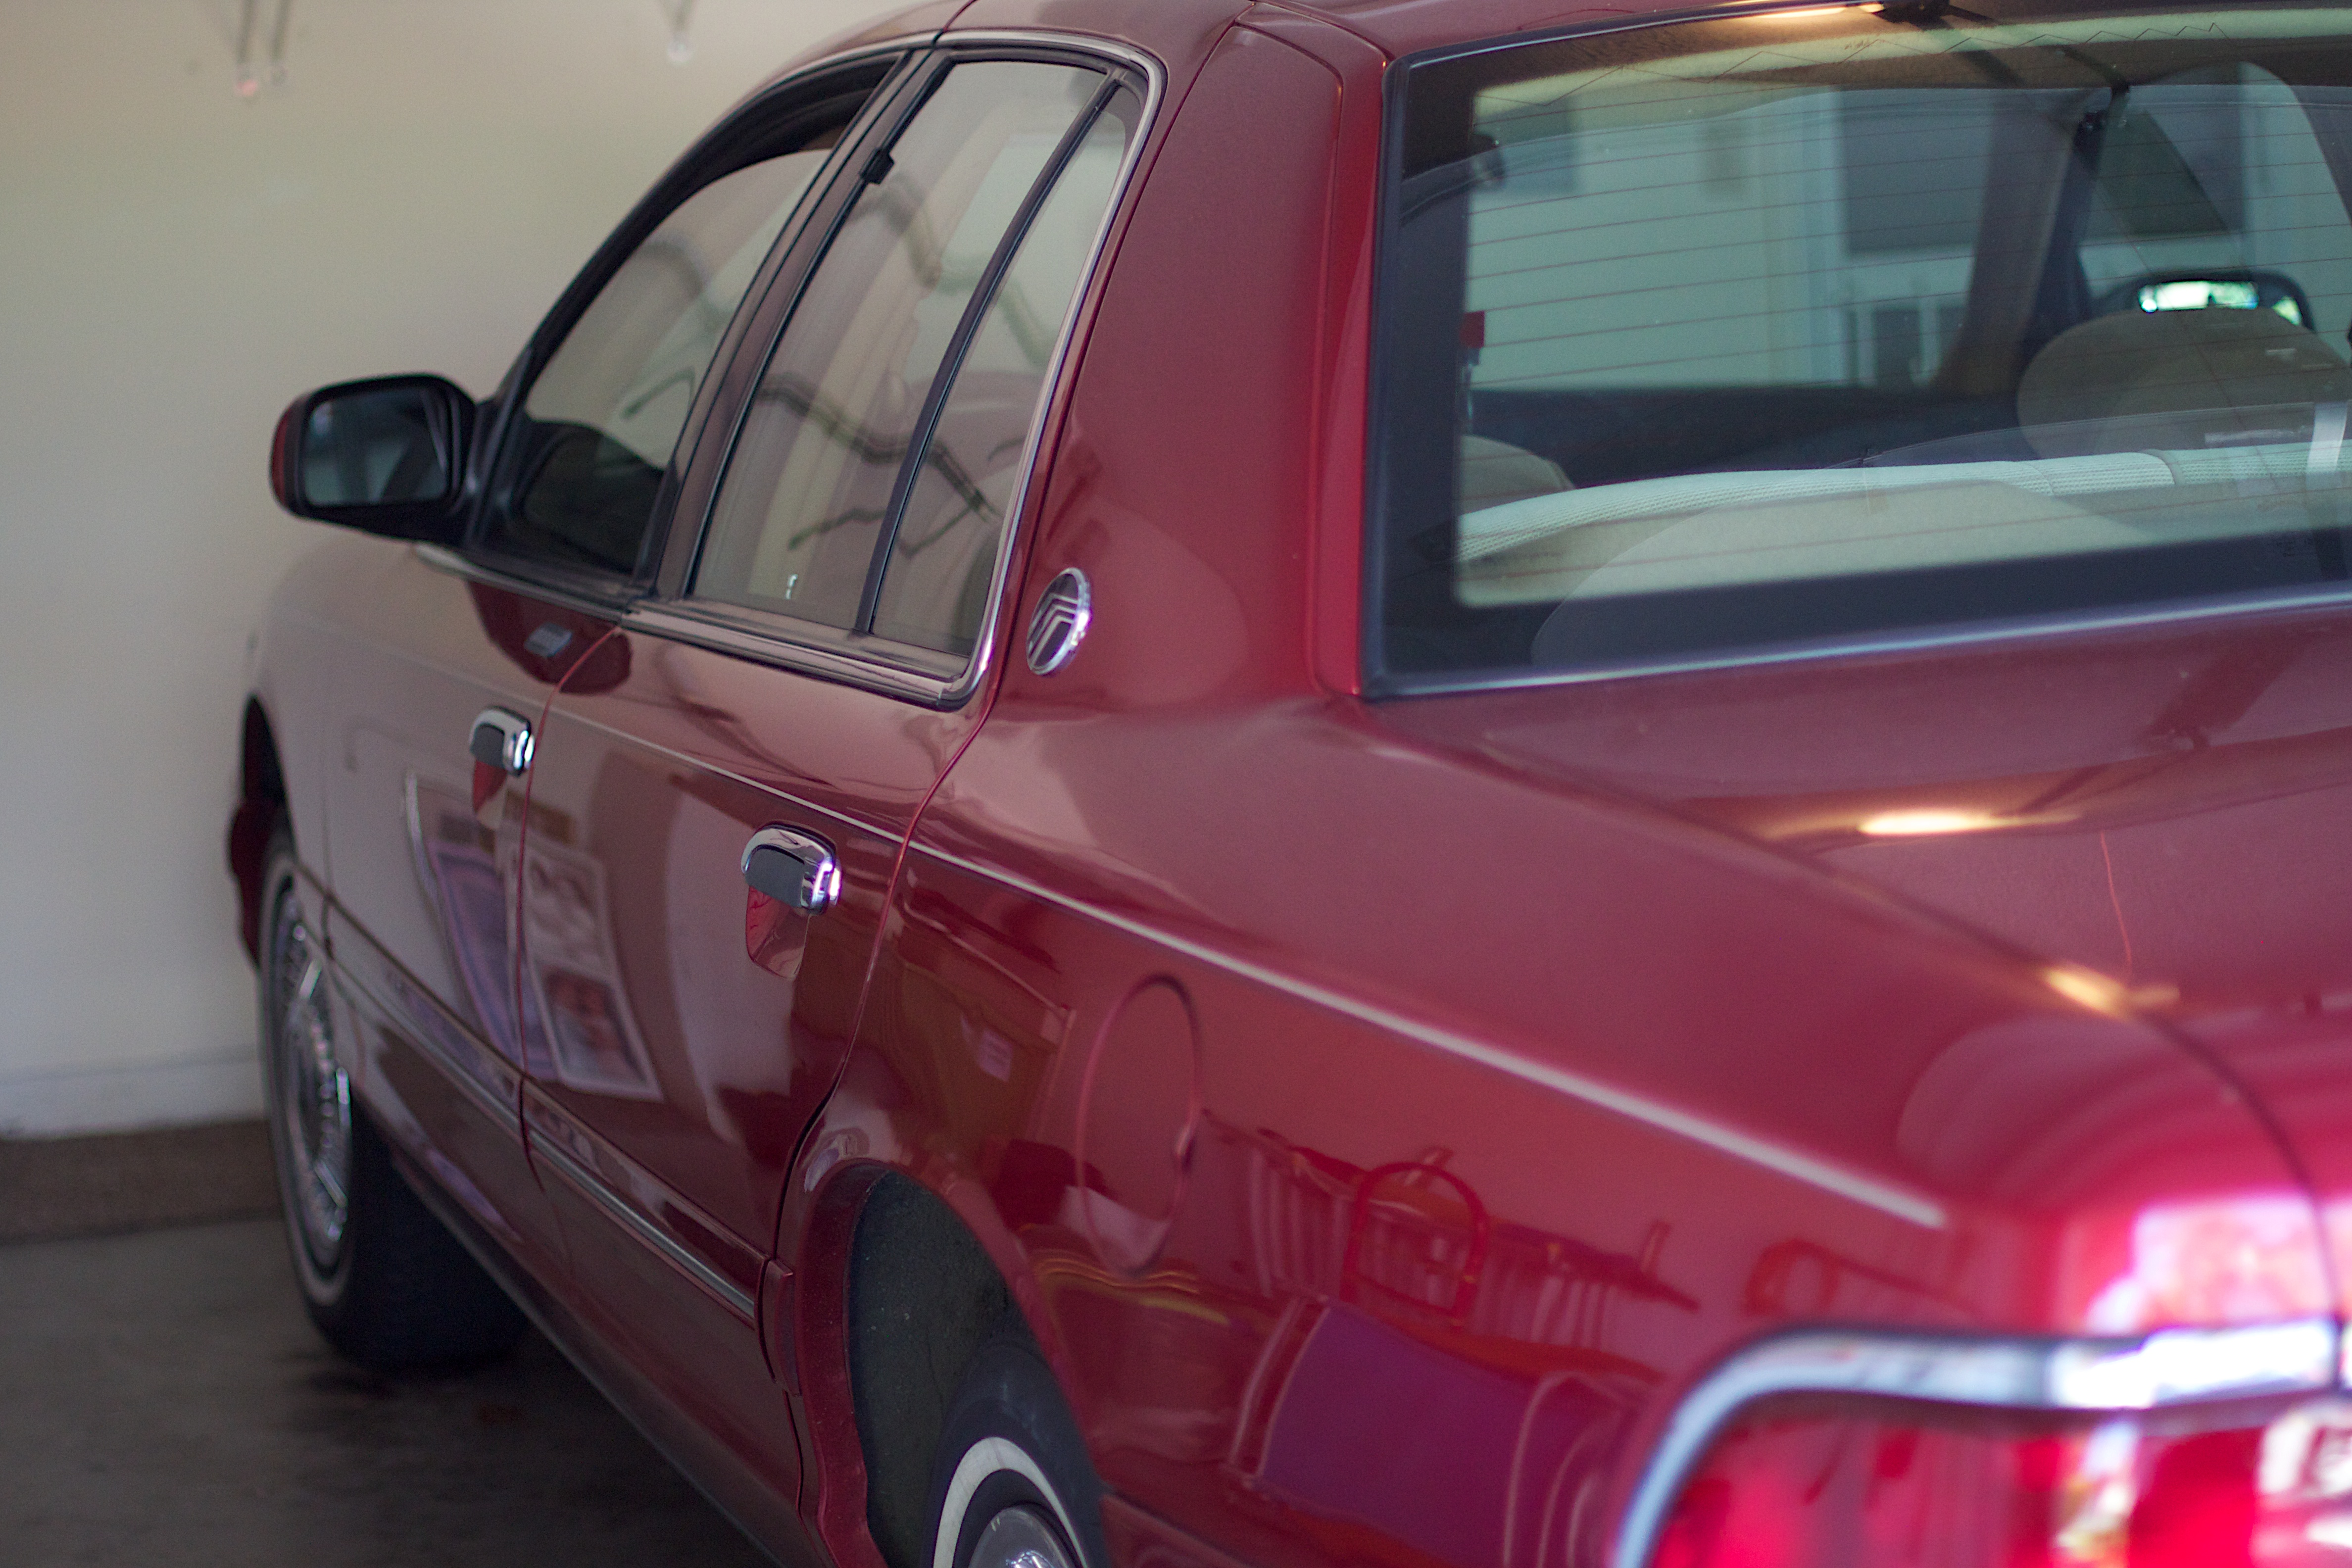
car, vehicle, sedan, odyssey, land vehicle, automobile make, automotive exterior, compact car, luxury vehicle, family car, mid size car